Kyle Mooney

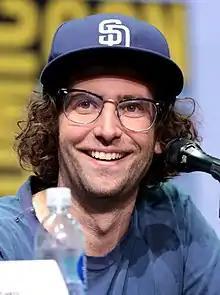
Mooney in 2017

Kyle James Kozub Mooney (born September 4, 1984) is an American comedian, actor, screenwriter, and film director.